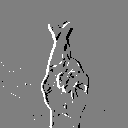
ASL letter: r